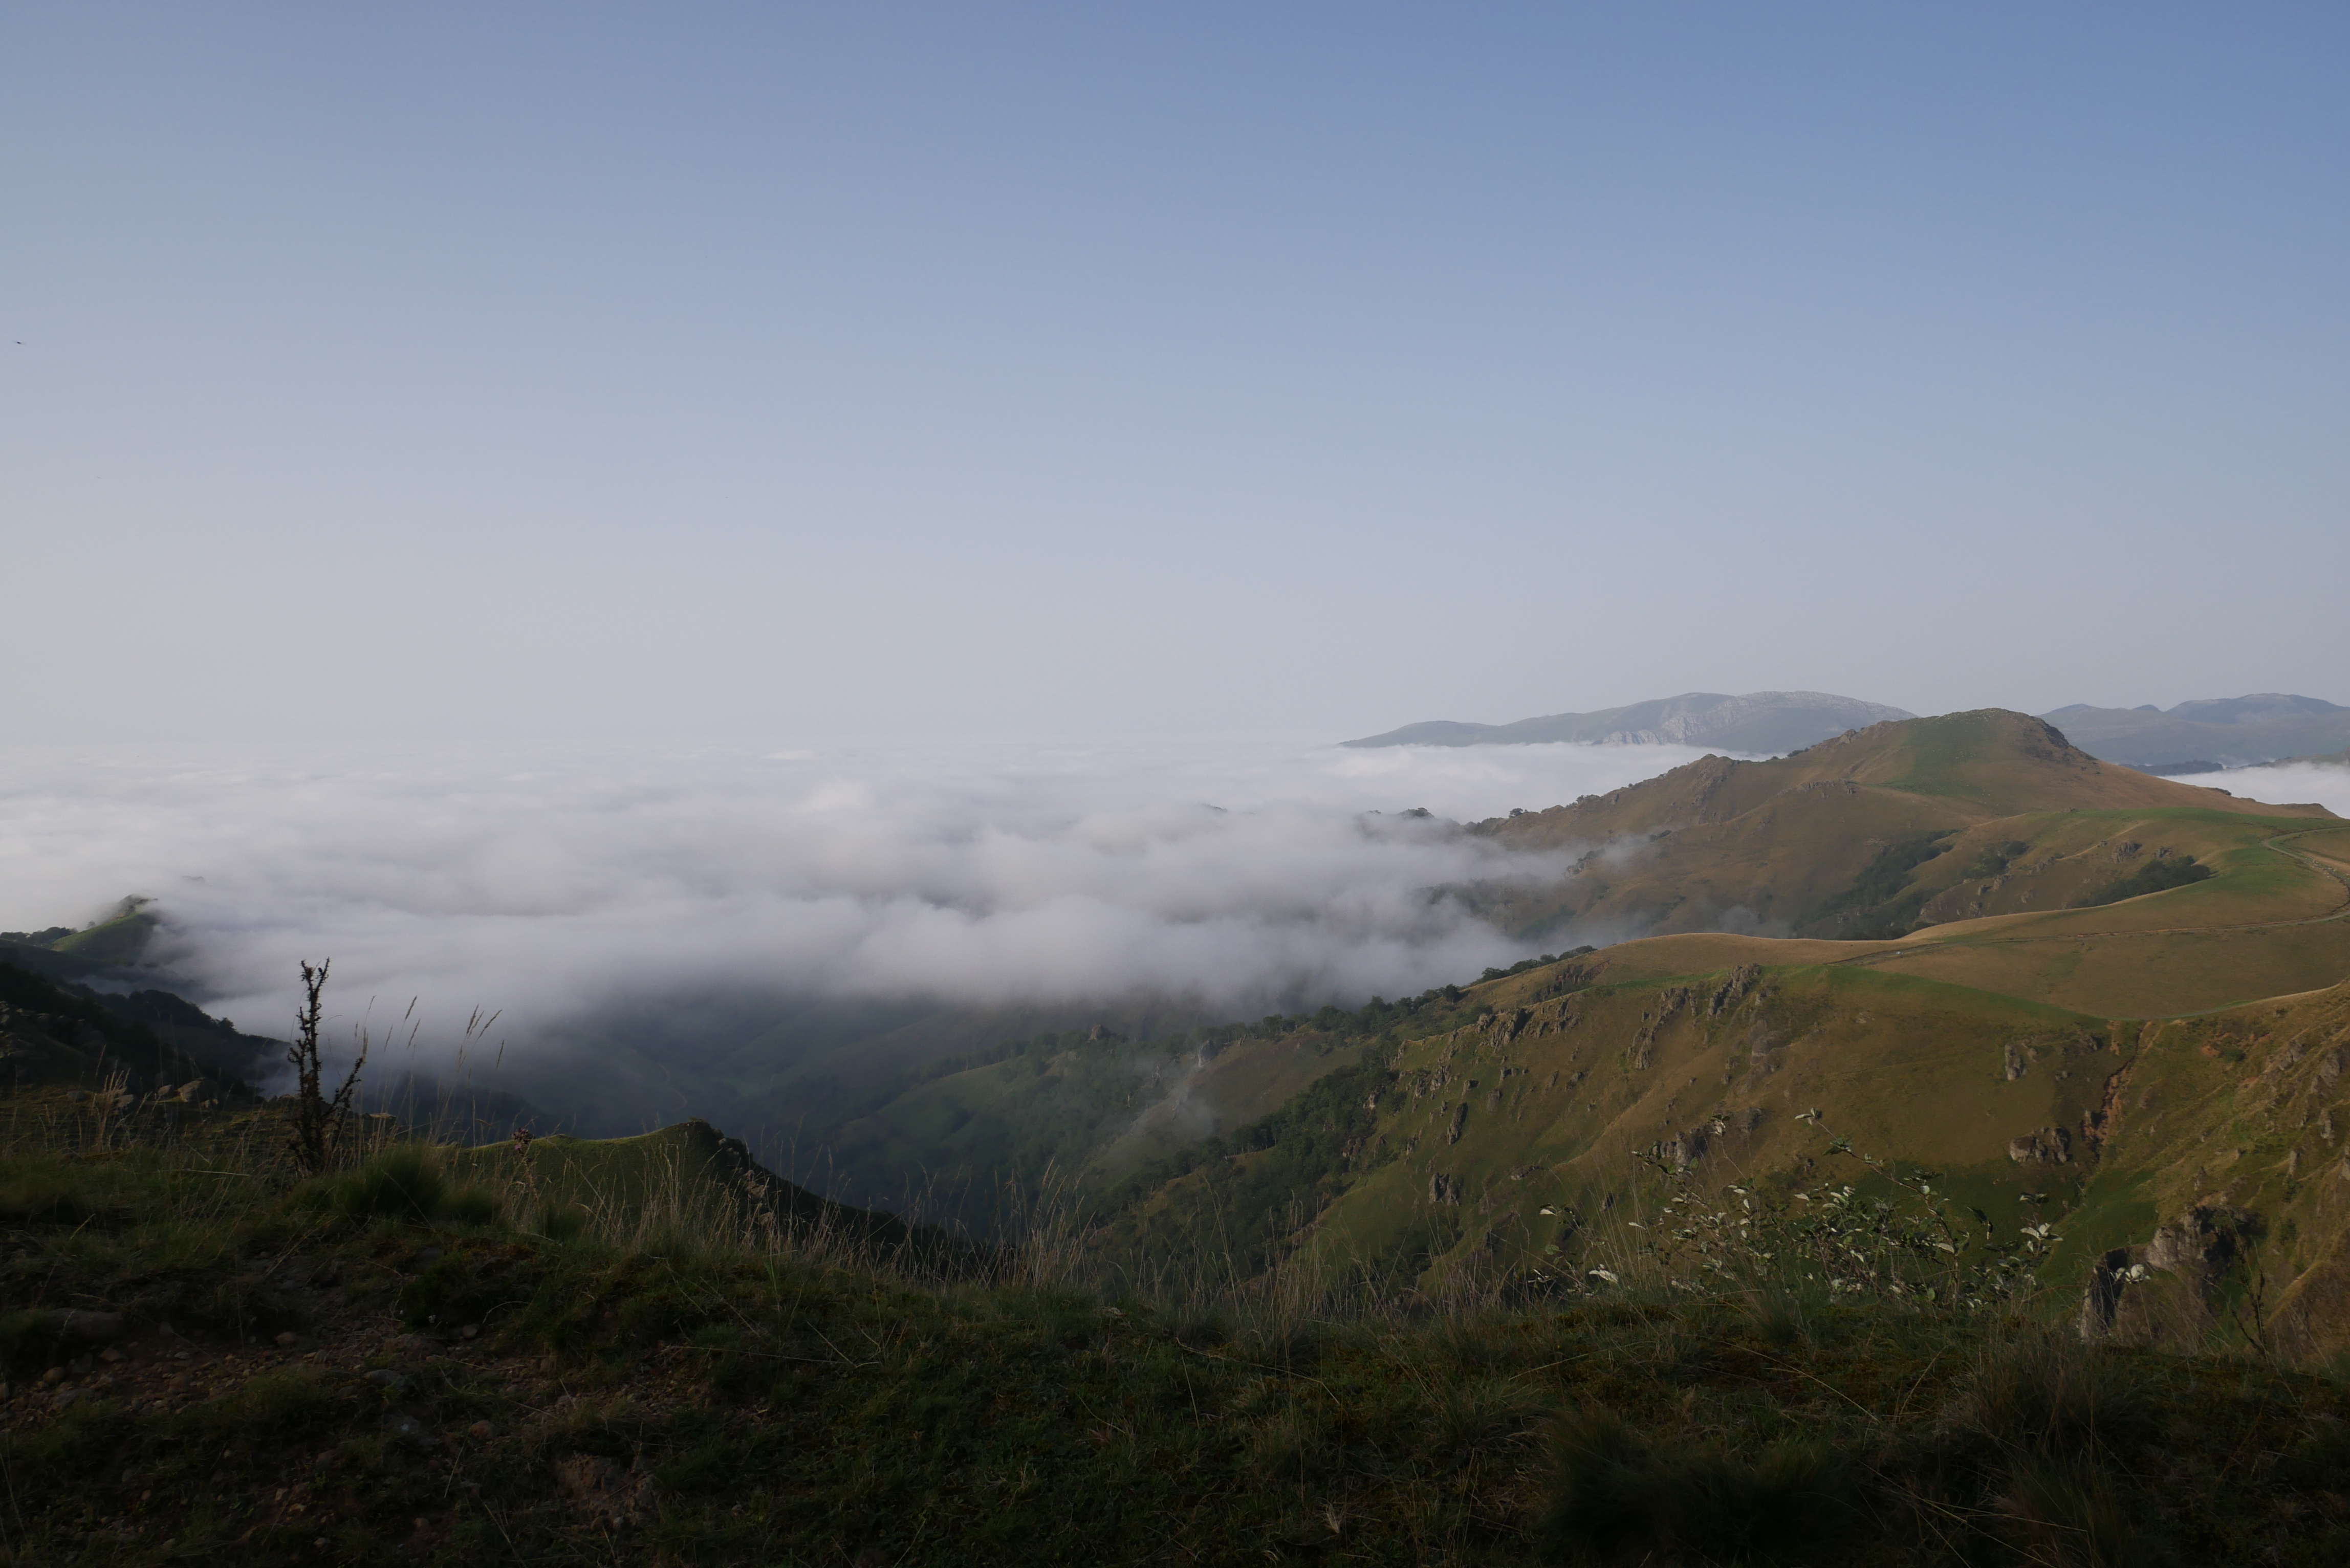
natural, cloud, sky, mountain, atmospheric phenomenon, terrain, slope, valley, grassland, landscape, natural landscape, road, horizon, mist, fog, hill, mountain range, massif, plant, plateau, cumulus, forest, hill station, chaparral, haze, rock, summit, lake district, evening, tree, grass, tropical and subtropical coniferous forests, alps